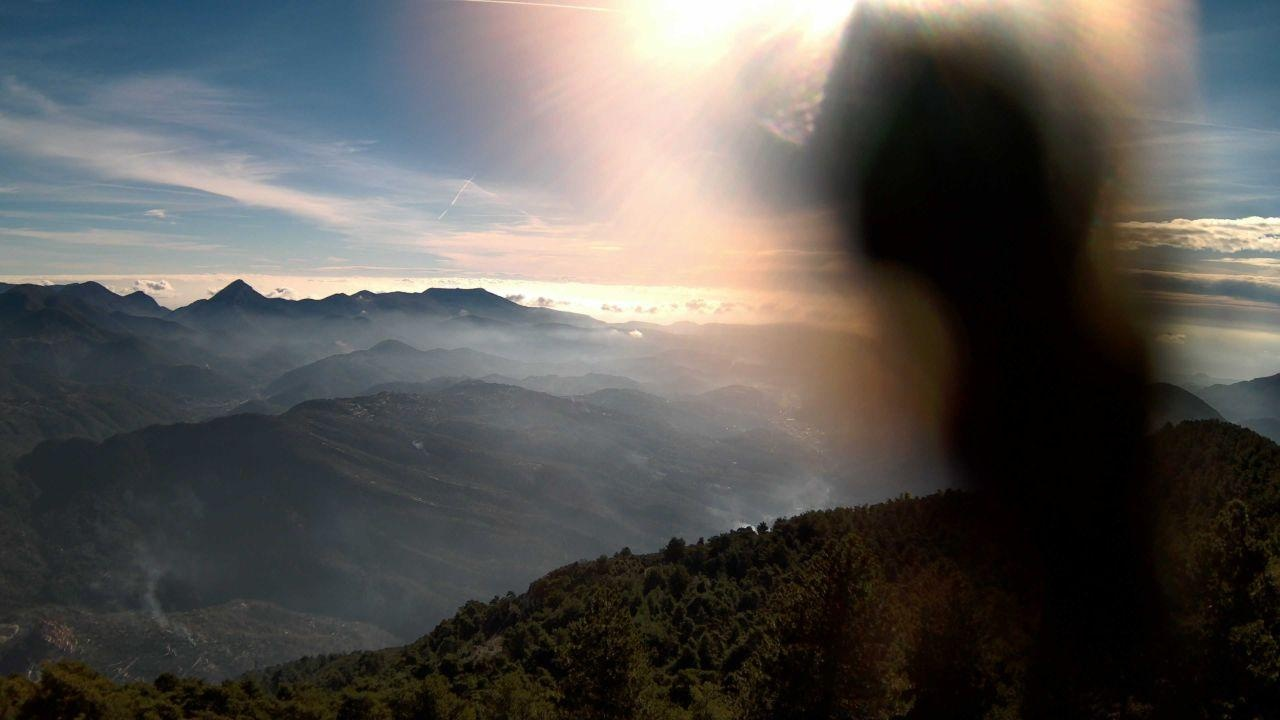
Fire: no
Smoke: yes